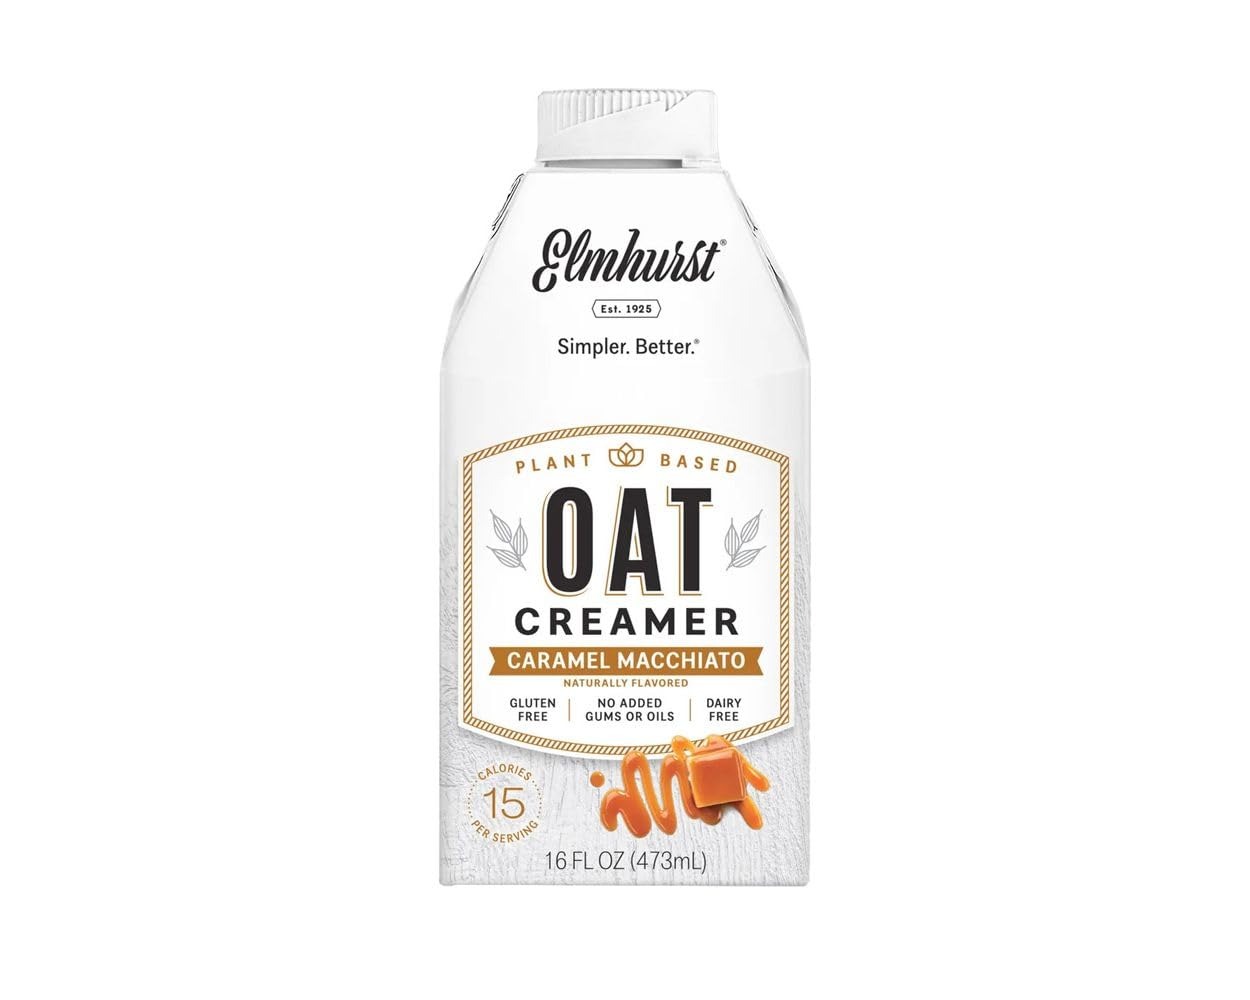
Item Name: ELMHURST Caramel Macchiato Oat Creamer, 16 FZ
Bullet Point: Oat Creamer, Caramel Macchiato
Product Description: Breakfast
Value: 16.0
Unit: Fl Oz

Price: 10.11